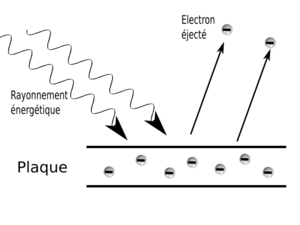
interprétation l'expérience de l'effet photoelectrique
L'annus mirabilis d'Albert Einstein est l'année 1905, pendant laquelle le physicien publie dans Annalen der Physik quatre articles qui contribuent de façon significative à établir les fondements de la physique moderne, en modifiant la perception scientifique de l'espace, du temps, de la masse et de l'énergie. Ces articles constituent un tournant fondamental de la carrière du physicien.